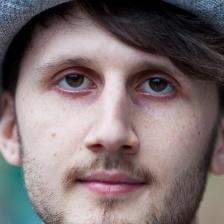
Label: faces